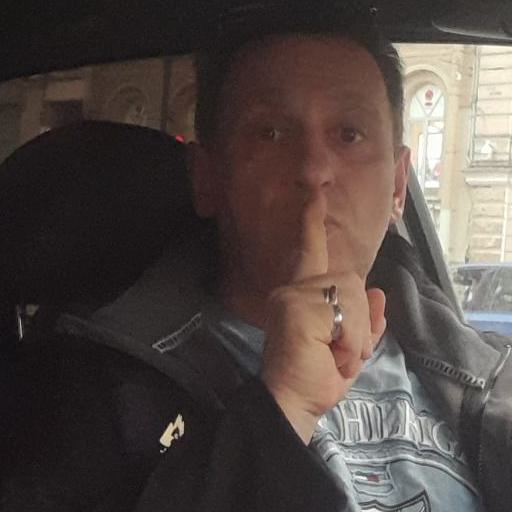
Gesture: mute